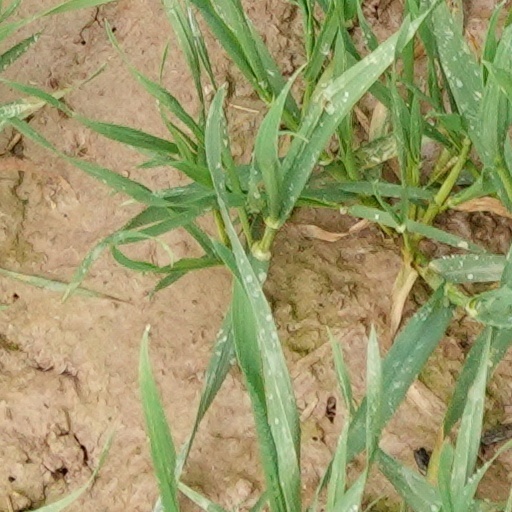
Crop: wheat